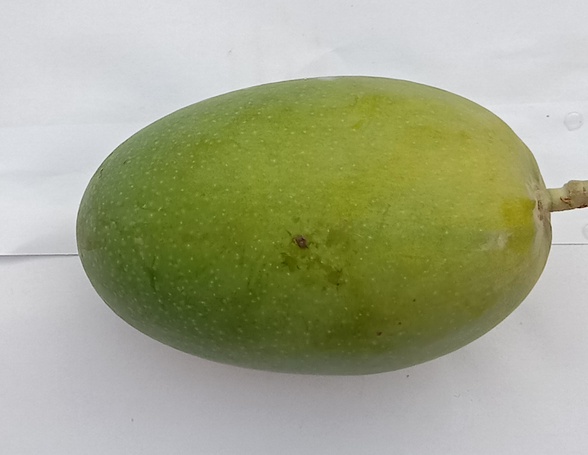
Mango variety: Dosehri